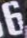
Number: 6